Valdebebas

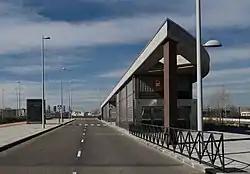
Valdebebas railway station

A station of the Cercanías commuter train line is under construction. The station forms part of a line extension that includes two more stops: Barajas T-4 and Fuente de la Mora, the latter already in use. Valdebebas train station was completed in 2011, but remains out of service as of February 2013. The tunnel, which has dual-gauge tracks, will also host high-speed train AVE train starting in Terminal 4, with no stop in Valdebebas. There is also a commitment by Madrid City Hall to open urban bus lines for the new neighbourhood. The station opened for service in December 2015.